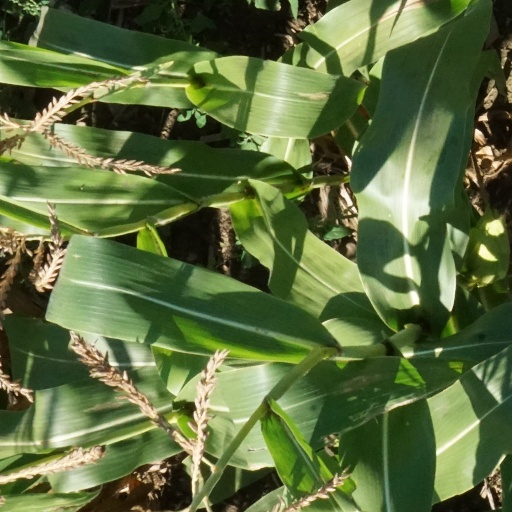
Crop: maize; corn